Arrivals (The White Lotus)

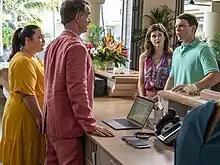
Rachel and Shane Patton in the hotel

"Arrivals" is the series premiere of the American black comedy drama anthology television series "The White Lotus". The episode was written and directed by series creator Mike White. It originally aired on HBO on July 11, 2021.